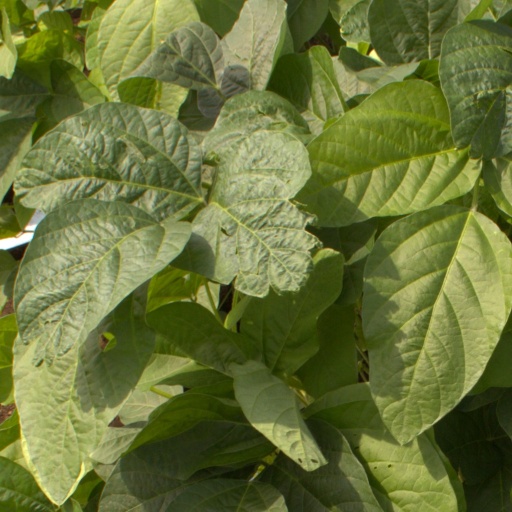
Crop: soybean